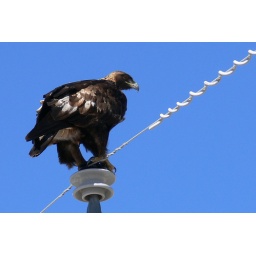
We saw this on a utility pole by the road on the way to the Sand Dunes NP, Colorado, USA